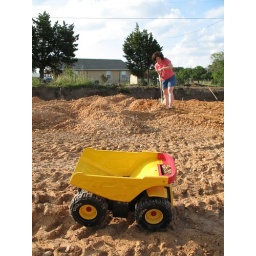
The Mommy shovels road base while Superkid's dumptruck idles in the foreground.